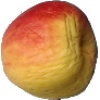
Label: Apple Red Yellow 1